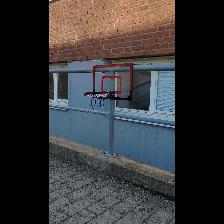
Label: NonHuman